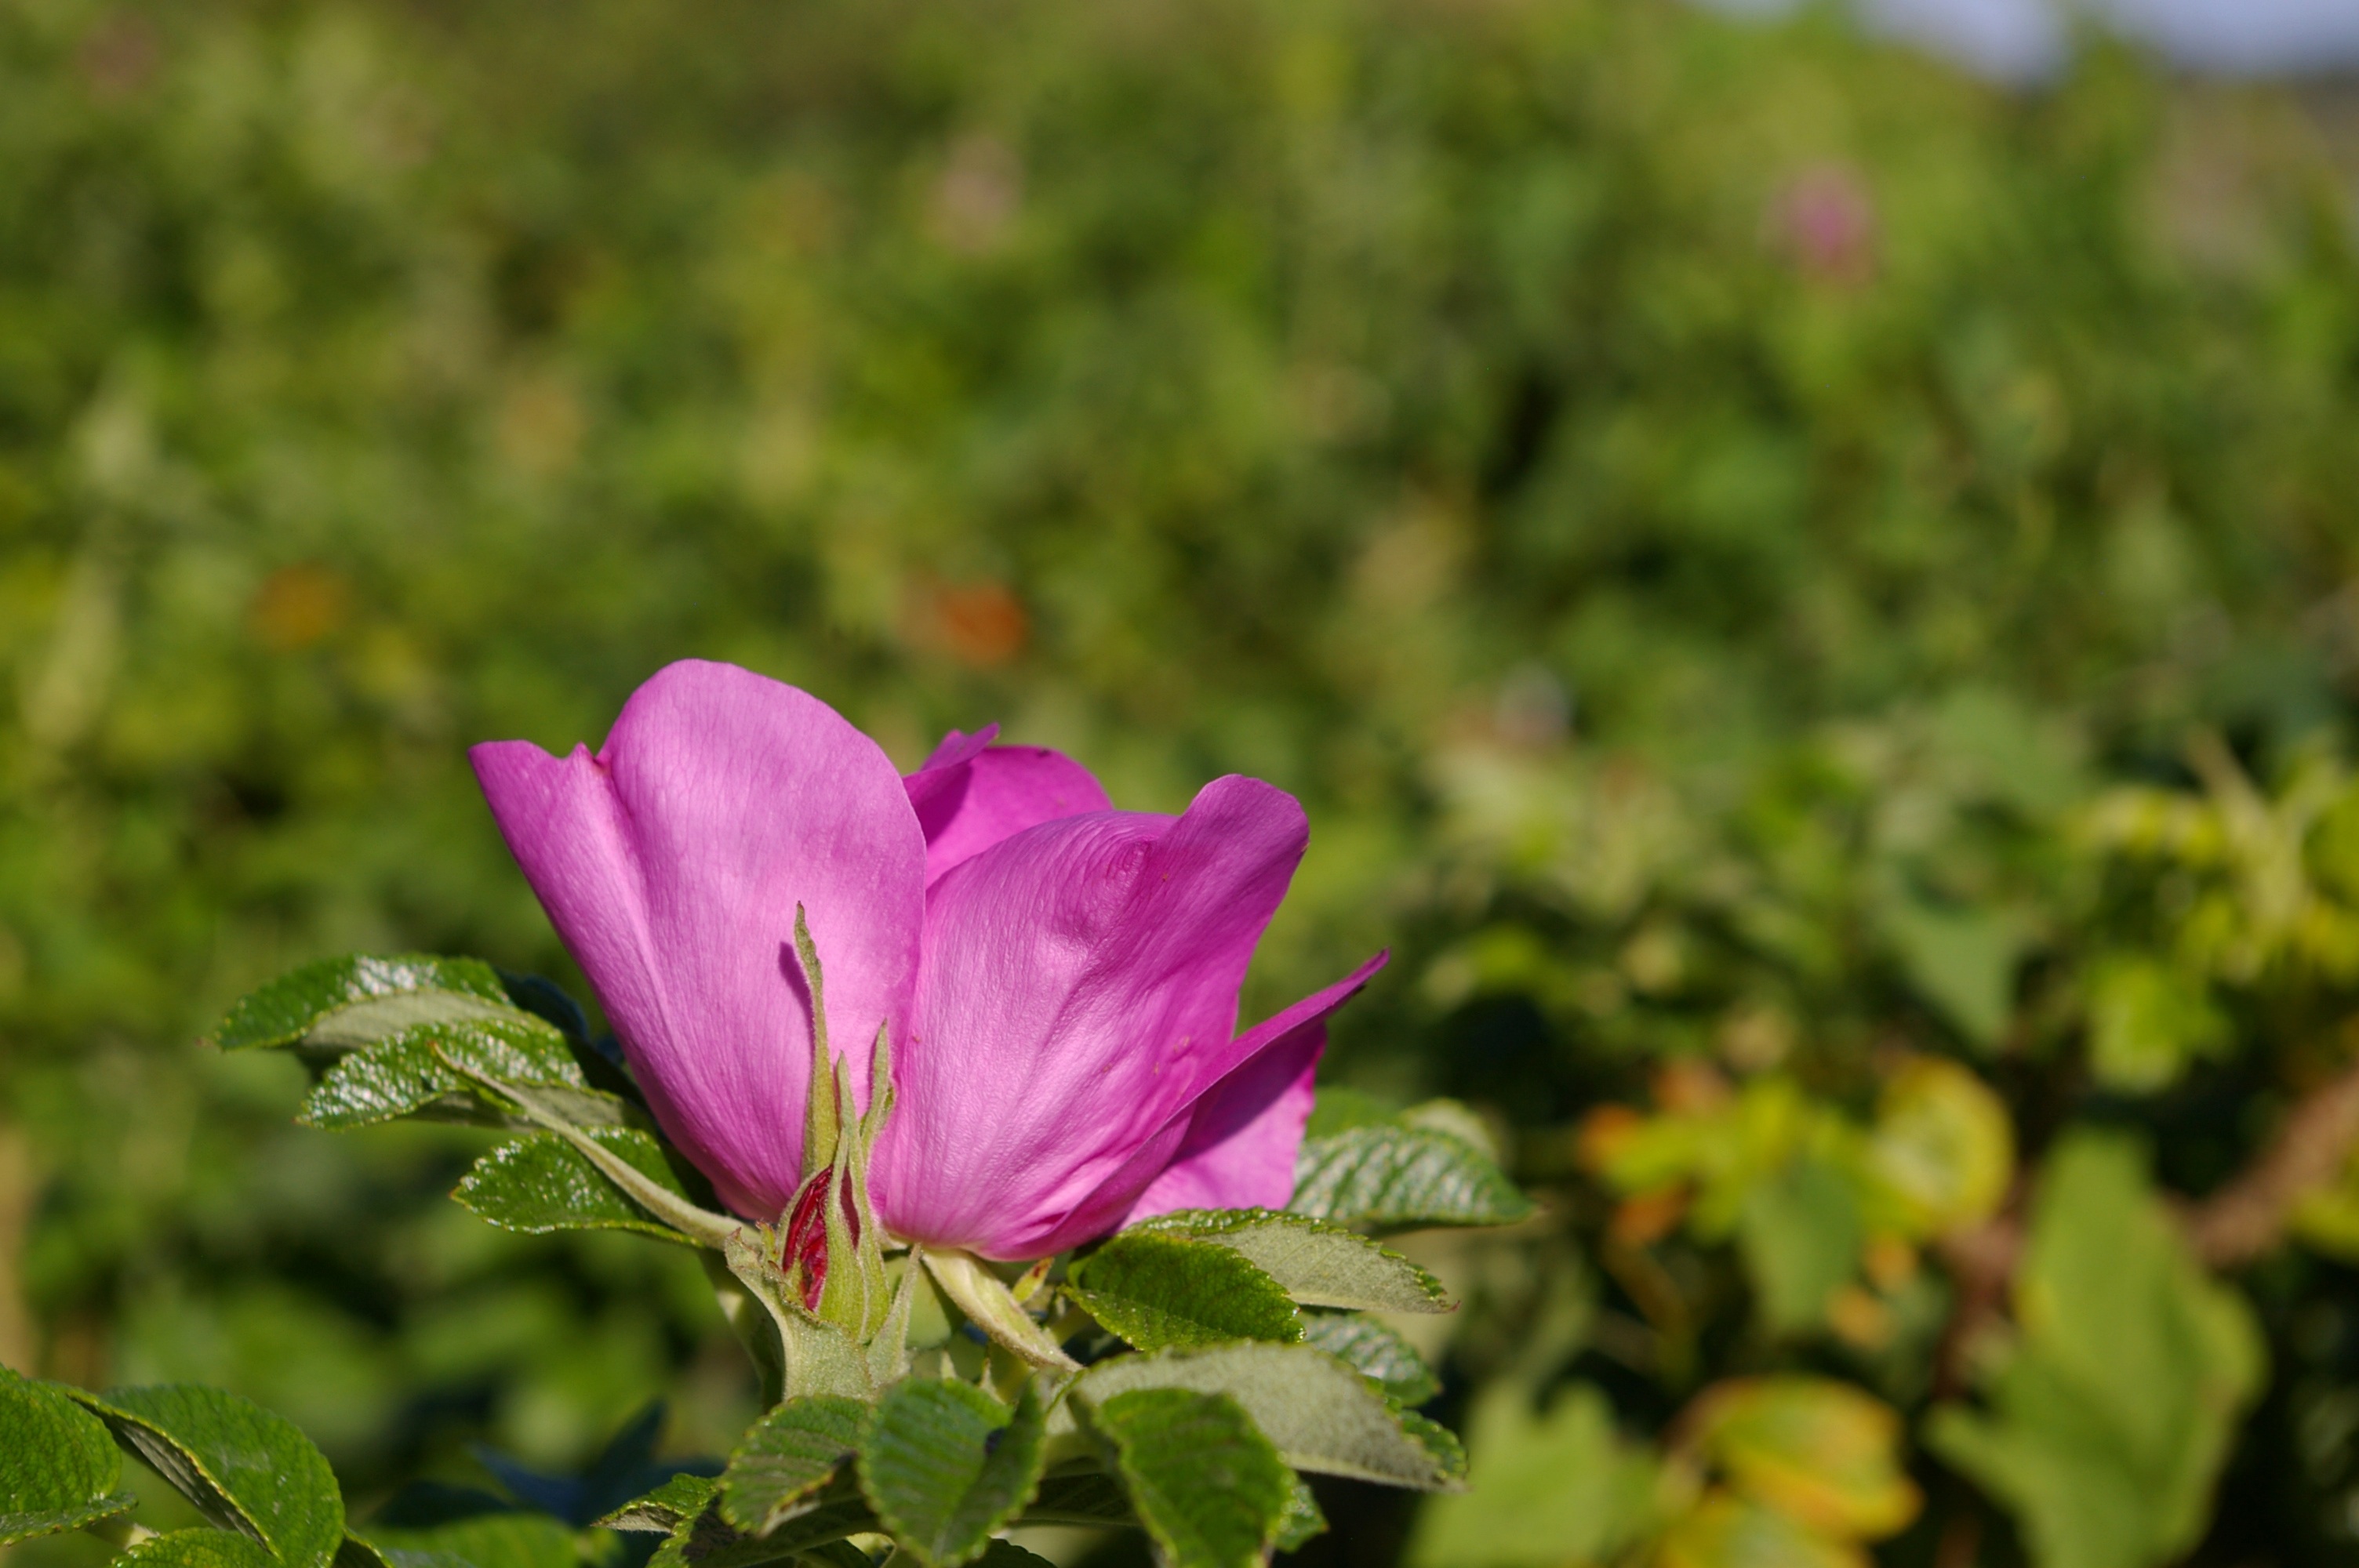
nature, blossom, prickly, plant, sunshine, leaf, flower, petal, bloom, summer, bush, rose, green, red, park, botany, garden, pink, close, flora, wildflower, bed, shrub, bud, wild rose, rose hip, macro photography, flowering plant, rose family, baby rose, garden rose, potato rose, land plant